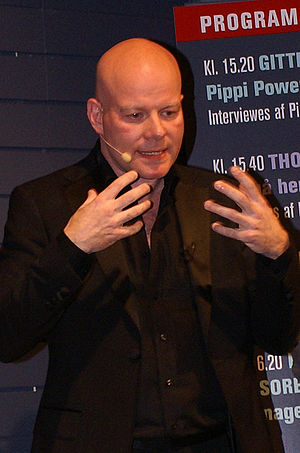
Thomas Blachman
Blachman under et foredrag om Det kolossale menneske i 2008.
Thomas Blachman, dansk jazzmusiker, komponist og producer.